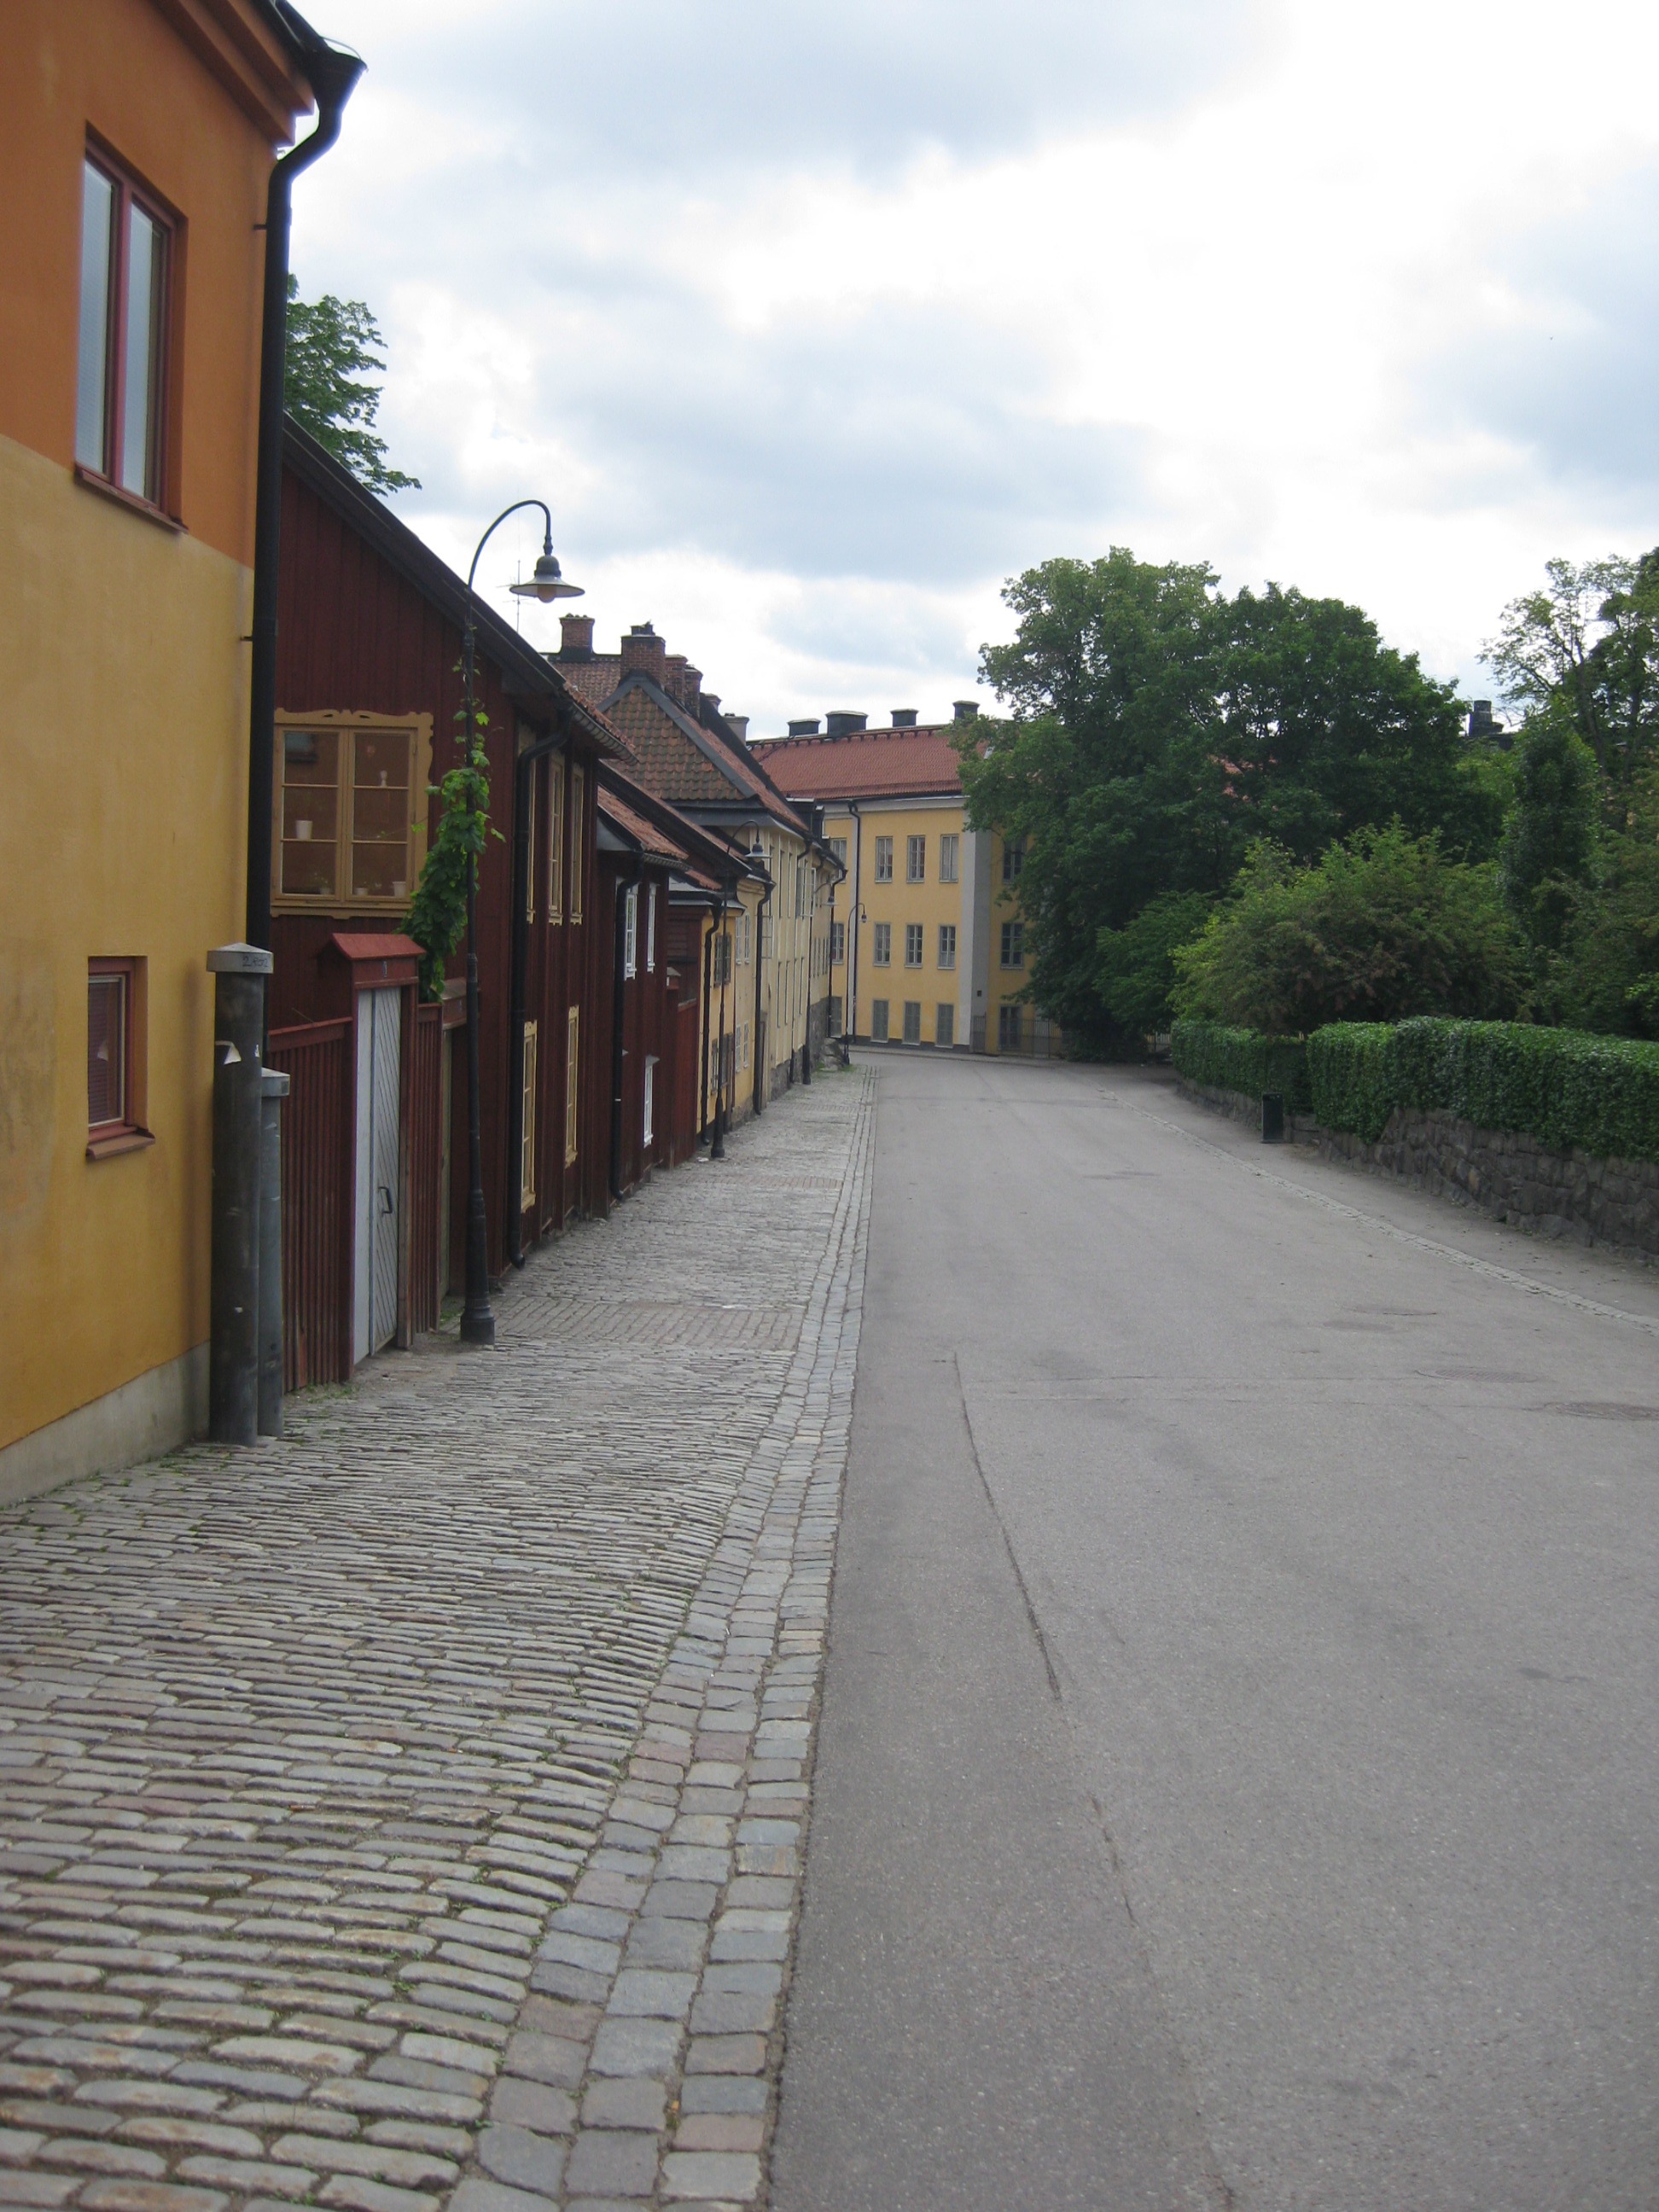
road, street, sidewalk, town, alley, asphalt, walkway, summer, village, lane, waterway, infrastructure, sweden, estate, stockholm, neighbourhood, road surface, residential area, human settlement